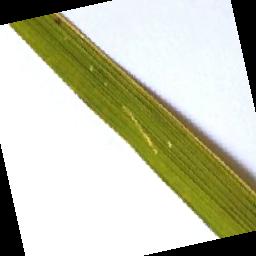
Label: Rice___Brown_Spot